North Kosovo crisis (2011–2013)

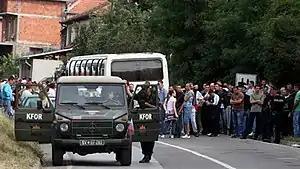
Serb blockade of a road in North Kosovo

Clashes between the Republic of Kosovo and ethnic Serbs in northern Kosovo began on 25 July 2011 when the Kosovo Police crossed into the Serb-controlled municipalities of North Kosovo, to control several administrative border crossings. This was done without the Kosovo Police consulting either Serbia or Kosovo Force (KFOR)/EULEX (European Union Rule of Law Mission in Kosovo). Though tensions between the two sides eased somewhat after the intervention of NATO's KFOR forces, they remained high amid concern from the European Union, which also blamed Kosovo for the unilateral provocation. On 19 April 2013, an agreement was signed in Brussels between representatives of Kosovo and Serbia. The 15-point document granted devolved powers to North Kosovo regarding economic development, education, healthcare and urban planning, and several mechanisms that allowed a certain autonomy in justice, policing and electoral matters.